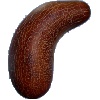
Label: Cucumber Ripe 1